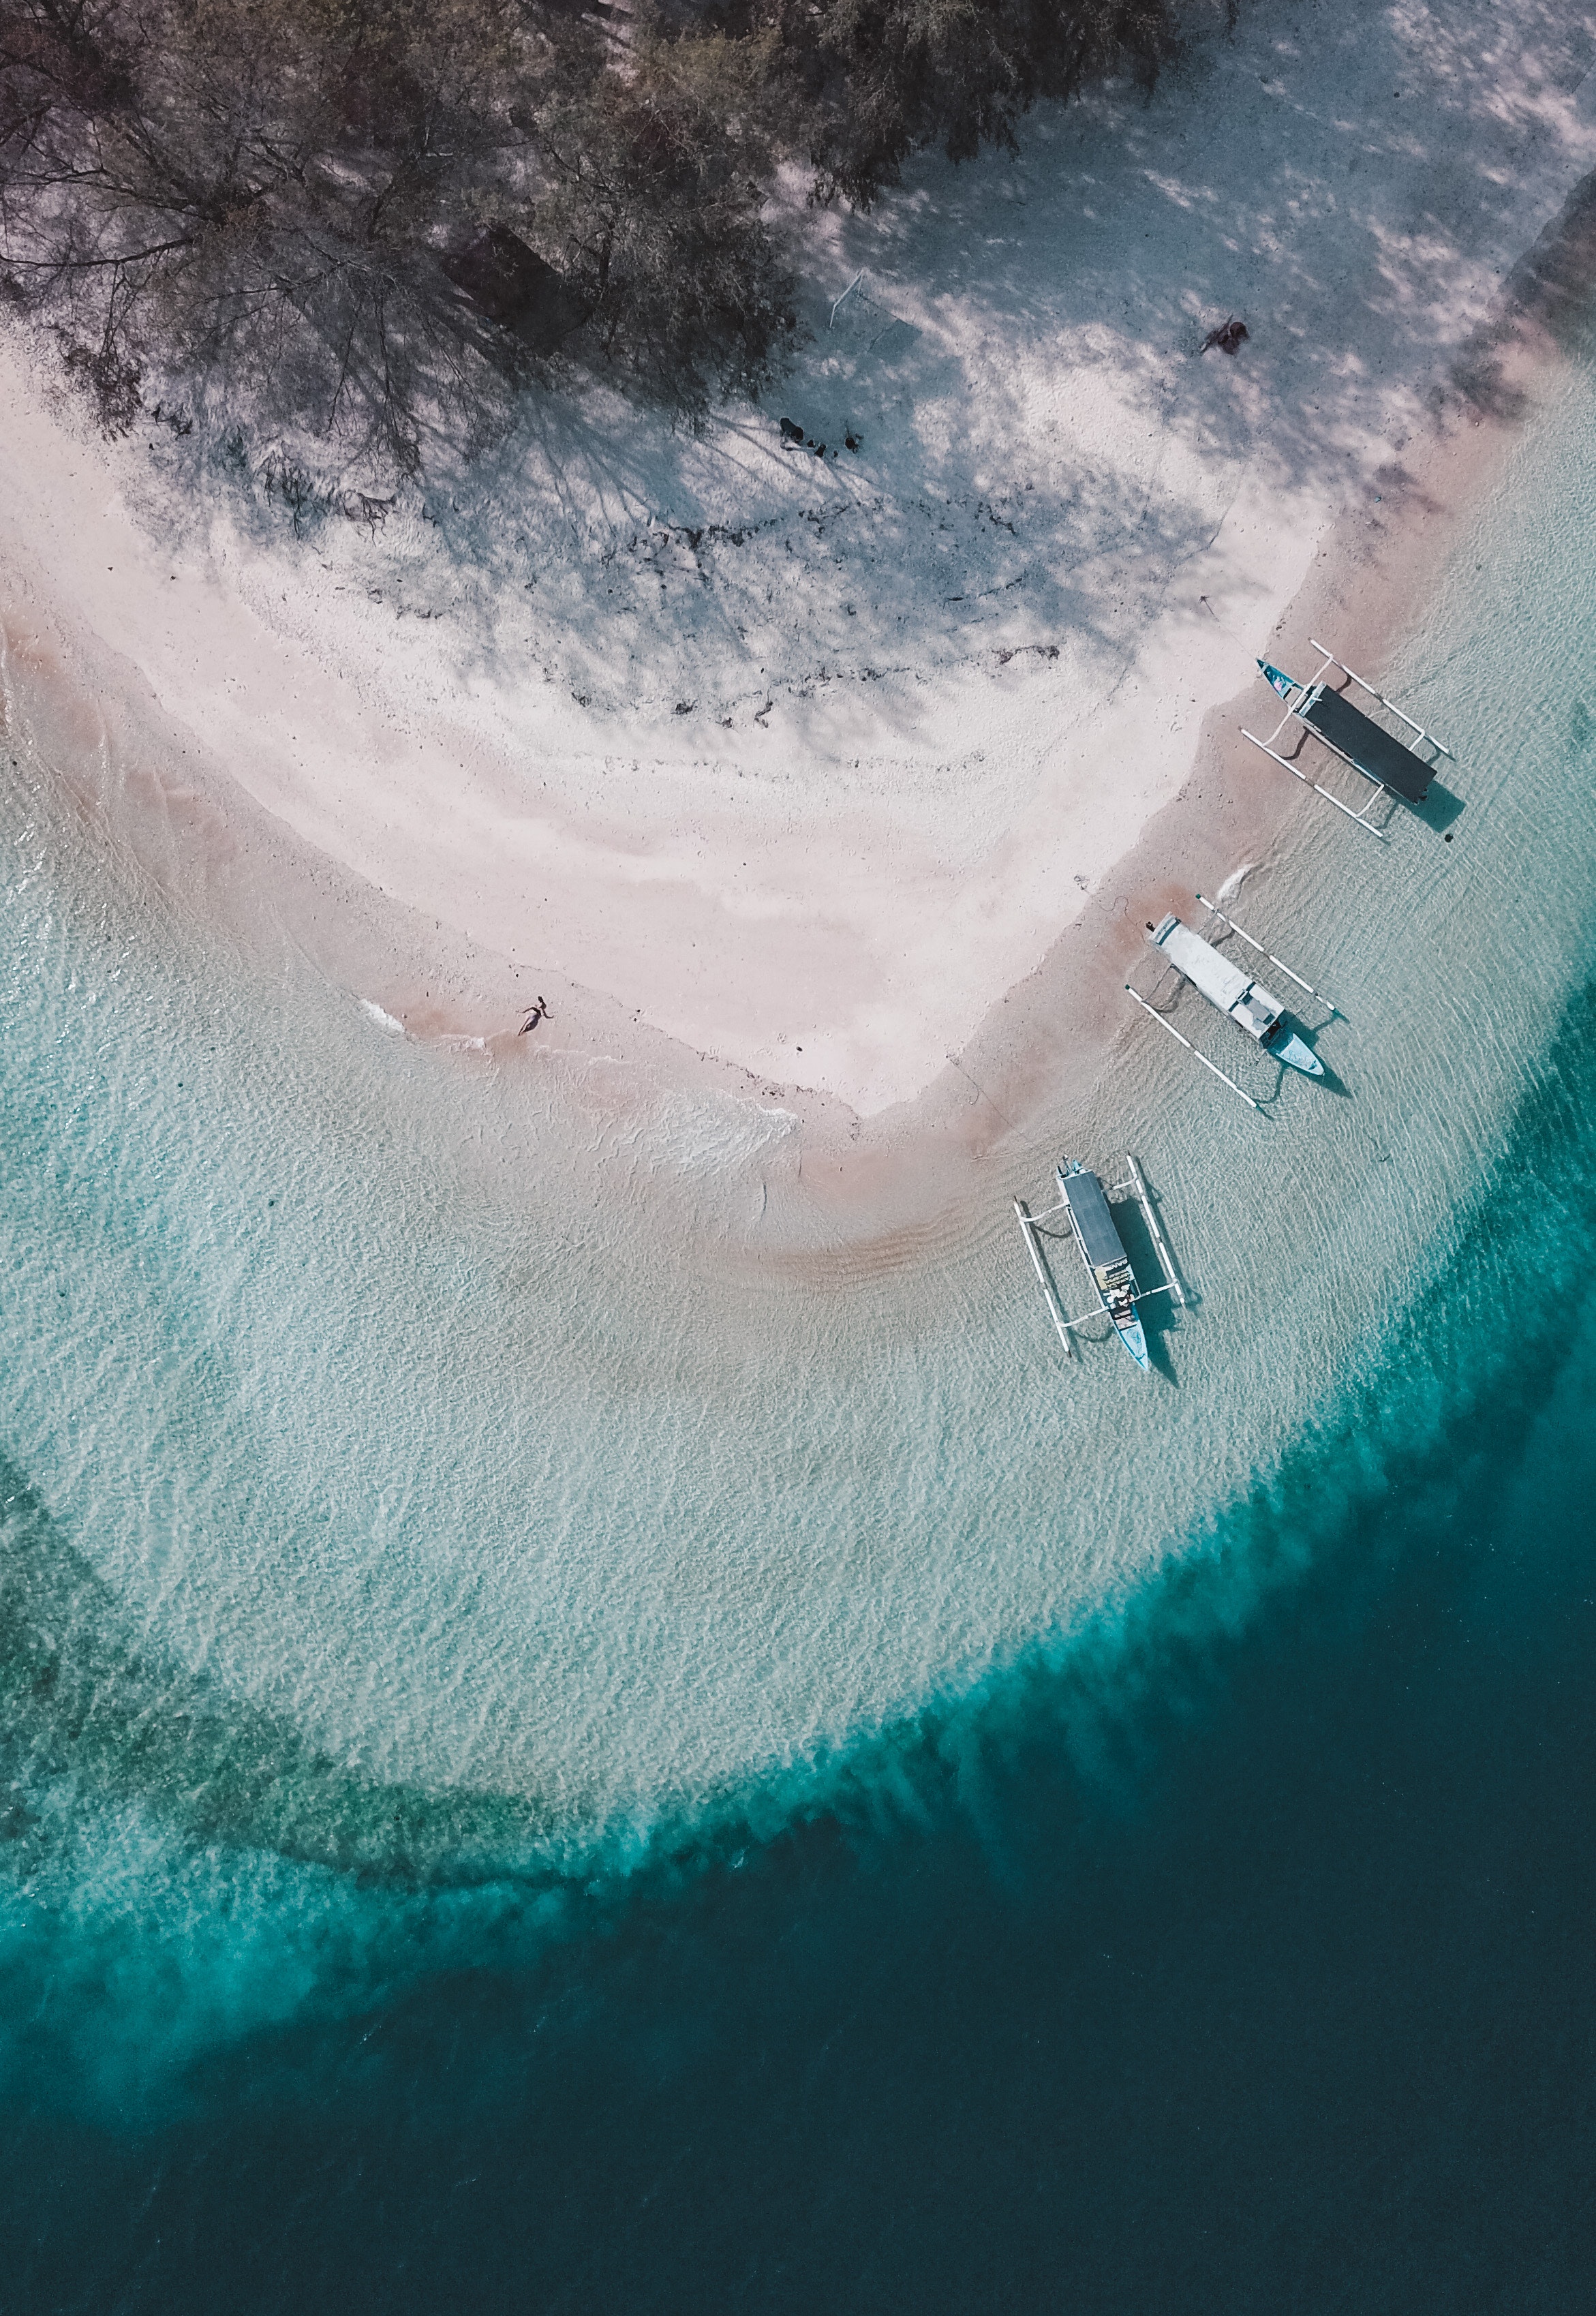
natural, water, atmosphere, water resources, cloud, sky, azure, beach, body of water, coastal and oceanic landforms, art, aqua, tree, landscape, wind wave, painting, electric blue, horizon, illustration, wave, winter, air travel, meteorological phenomenon, coast, ocean, tropics, headland, reflection, sand, caribbean, island, watercolor paint, shoal, bird's eye view, freezing, aerial photography, pattern, macro photography, sound, sea, tide, cove, glass